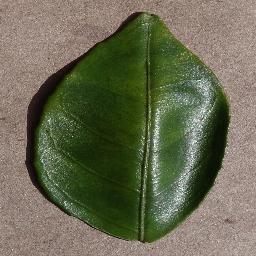
Label: Orange___Haunglongbing_(Citrus_greening)